Emperor Taizong of Tang

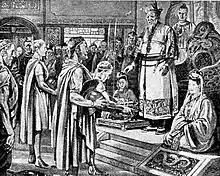
Fanciful modern representation of the Byzantine embassy to Tang Taizong in 643 CE.

Sometime before 638, Emperor Taizong, disgusted with the traditional noble clans of Cui, Lu, Li, and Zheng and believing that they were abusing their highly honored names, commissioned Gao Shilian, Wei Ting, Linghu Defen, and Cen Wenben to compile a work later to be known as the "Records of Clans", with the intent of dividing the clans into nine classes based on their past contributions, good deeds, and ill deeds. In an initial draft that Gao submitted, he nevertheless ranked the branch of the Cui clan that the official Cui Min'gan belonged to as the highest, a decision that Emperor Taizong rebuked, as he pointed out that Gao was merely again looking at tradition and not the recent contributions. He therefore personally intervened in revising the work, reducing Cui's clan to the third class.